Legnickie Pole

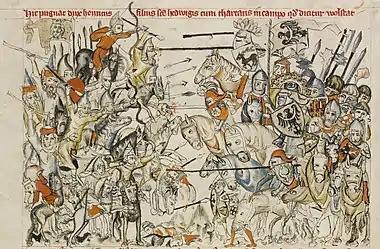
Battle of Legnica, medieval illuminated manuscript

The territory became part of the emerging Polish state in the 10th century. The village was the site of the decisive Battle of Legnica during the first Mongol invasion of Poland on 9 April 1241. In the battle, Mongols led by Kadan and Baidar defeated a Polish army aided by western volunteers under command of Polish ruler Henry II the Pious. The Mongols annihilated their opponents and joined with the main army in Hungary, but upon receiving the news of the death of their Grand Khan Ögedei Khan, they turned back to attend to the election of a new Khagan, or Grand Khan.